Julian Lane Latimer

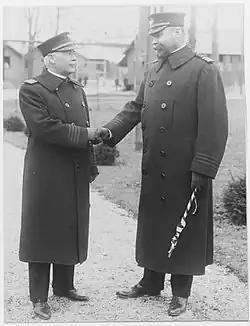
Pelham Bay Naval Training Station New York turned over from Commander William B. Franklin to Captain Julian L. Latimer

Julian Lane Latimer was born in 1868 in Shepherdstown, West Virginia.